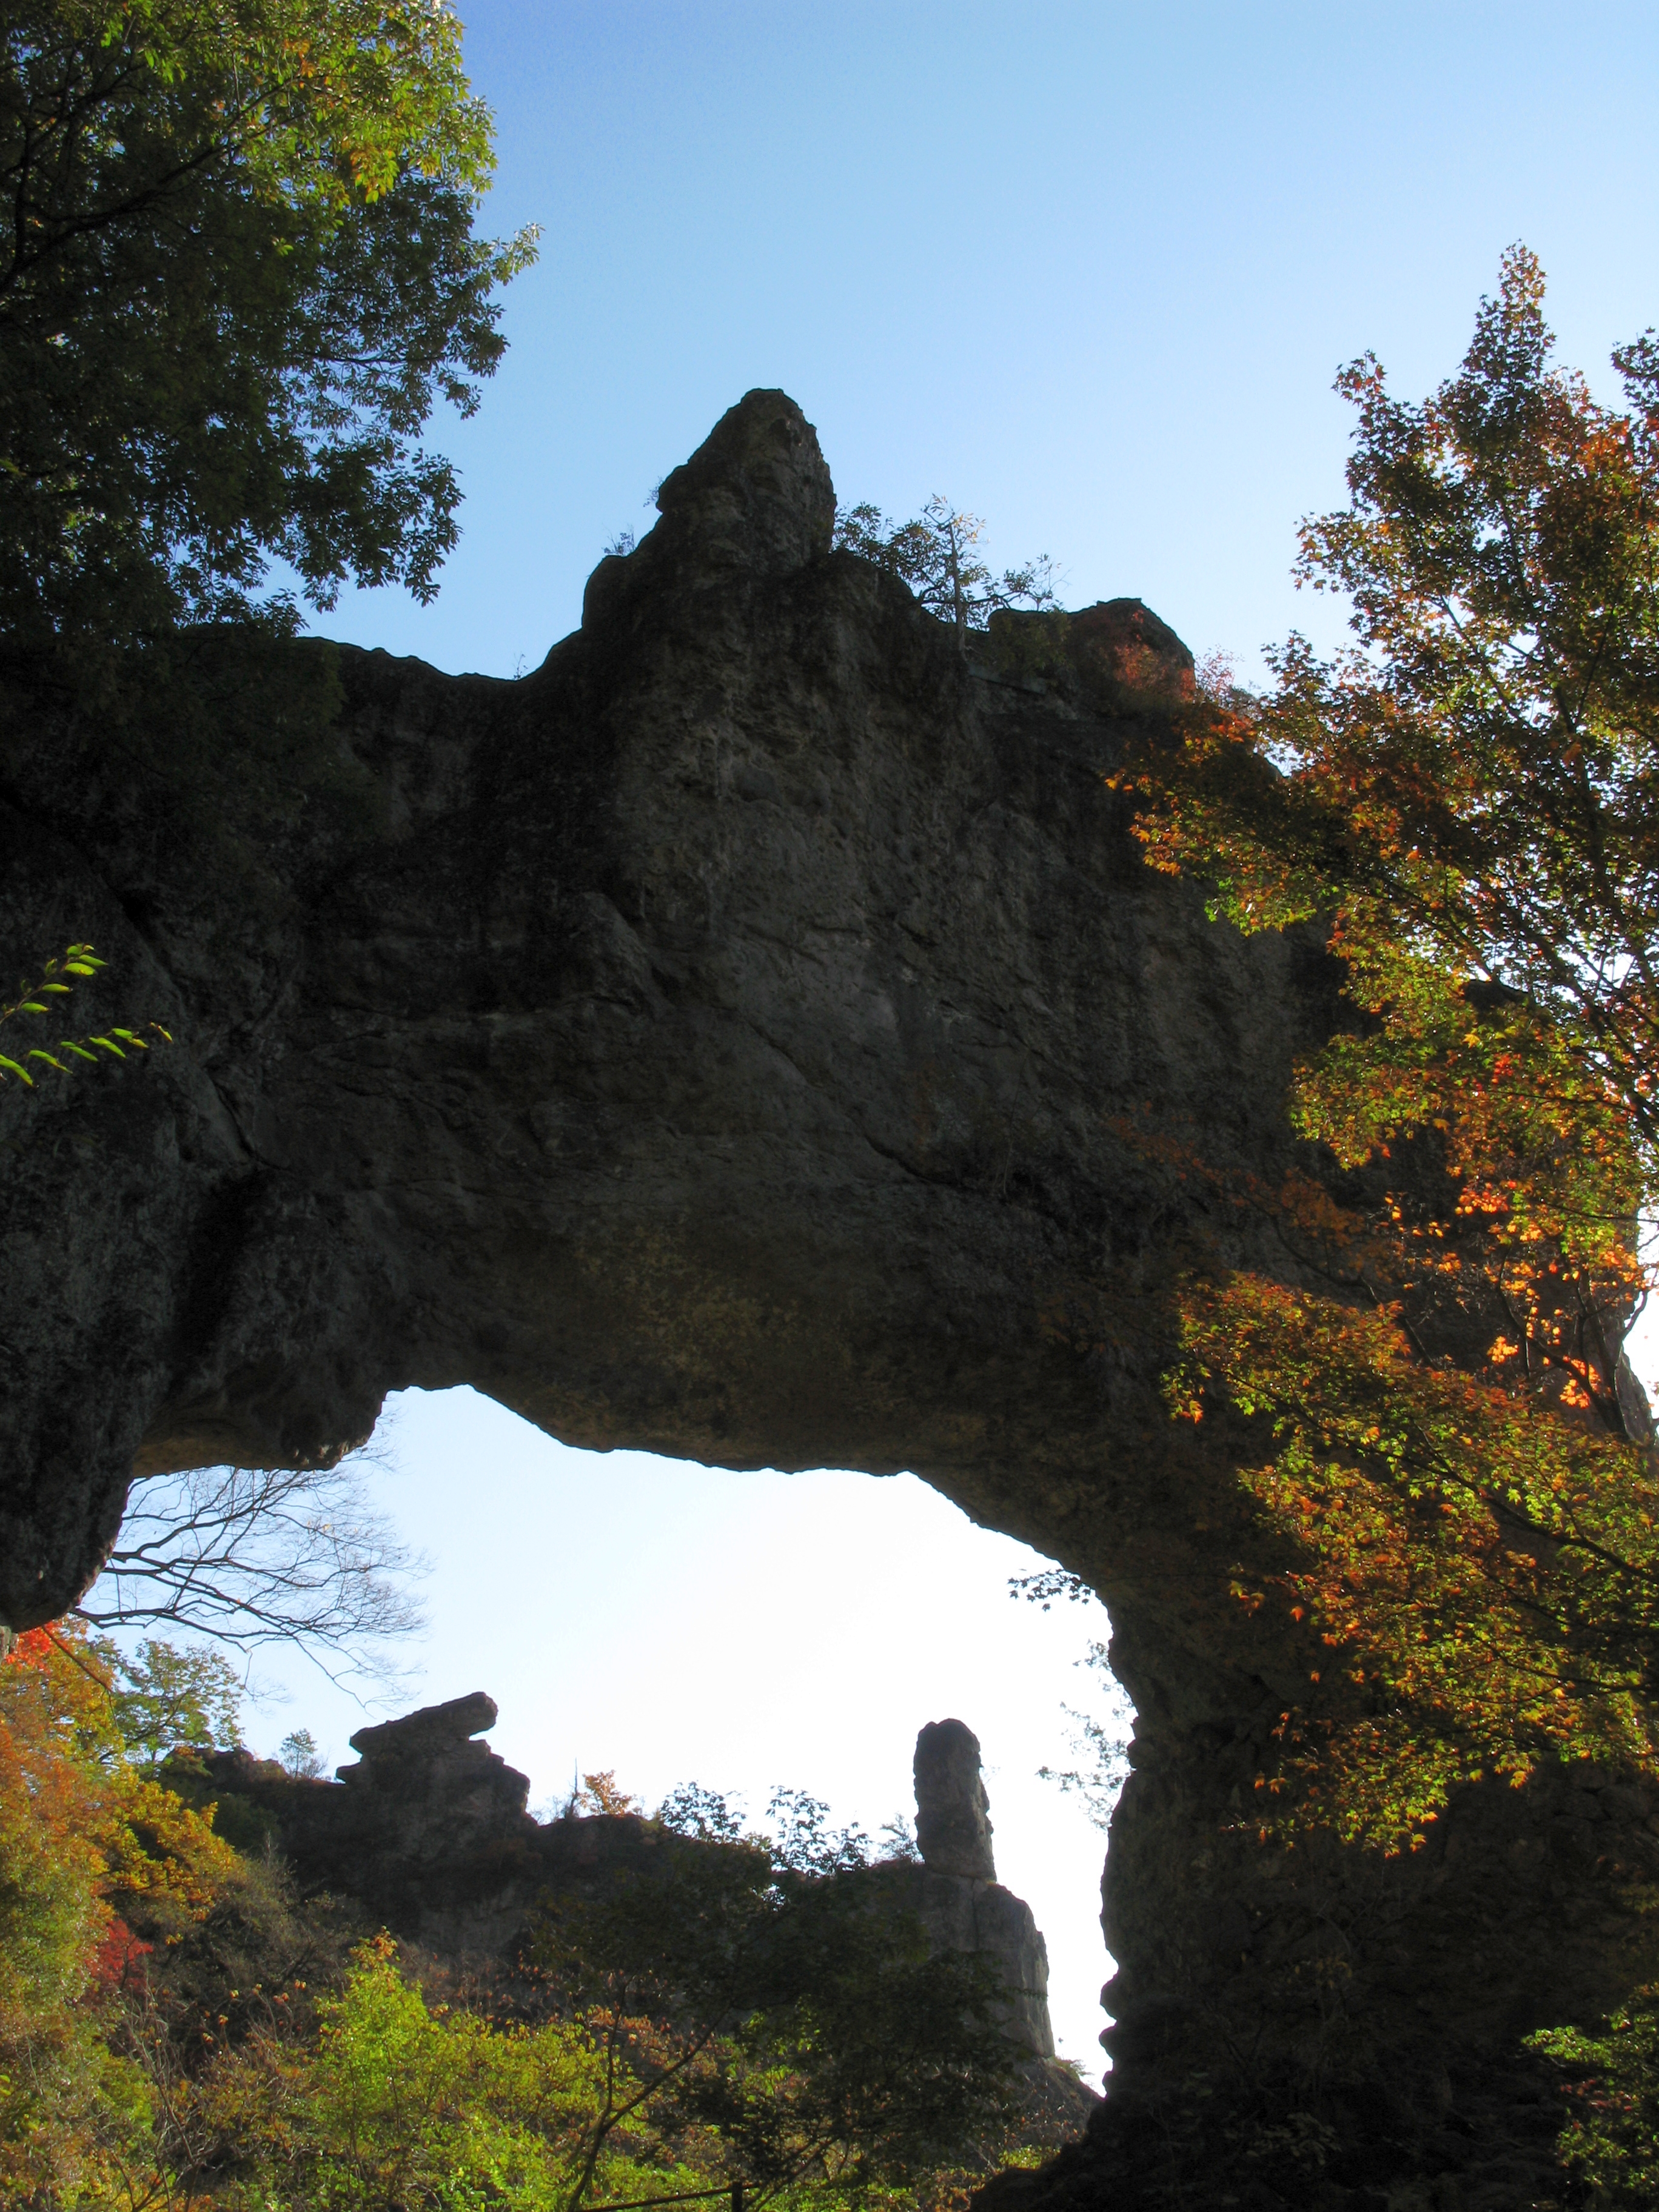
landscape, tree, nature, rock, waterfall, mountain, leaf, hill, view, formation, cliff, high, autumn, park, terrain, geology, hires, water feature, hi, res, g7, woody plant